Entrevaux Cathedral

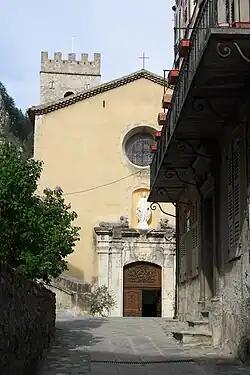
Frontage of the cathedral

The site of the ancient town of Glandèves, where the bishops' seat had been established since the end of the Roman Empire, was insecure, and the population moved in the 11th century to Entrevaux, which was easier to defend. Glandèves Cathedral and the bishop's establishment however remained on the old site until 1603.